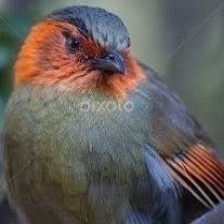
Species: SCARLET FACED LIOCICHLA
Scientific name: LIOCICHLA RIPPONI